Urban sprawl

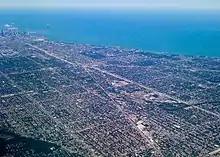
The Chicago metro area, nicknamed "Chicagoland"

In areas of sprawl, commercial use is generally segregated from other uses. In the U.S. and Canada, these often take the form of strip malls, which refer to collections of buildings sharing a common parking lot, usually built on a high-capacity roadway with commercial functions (i.e., a "strip"). Similar developments in the United Kingdom are called Retail Parks. Strip malls consisting mostly of big box stores or category killers are sometimes called "power centers" (U.S.). These developments tend to be low-density; the buildings are single-story and there is ample space for parking and access for delivery vehicles. This character is reflected in the spacious landscaping of the parking lots and walkways and clear signage of the retail establishments. Some strip malls are undergoing a transformation into Lifestyle centers; entailing investments in common areas and facilities (plazas, cafes) and shifting tenancy from daily goods to recreational shopping.